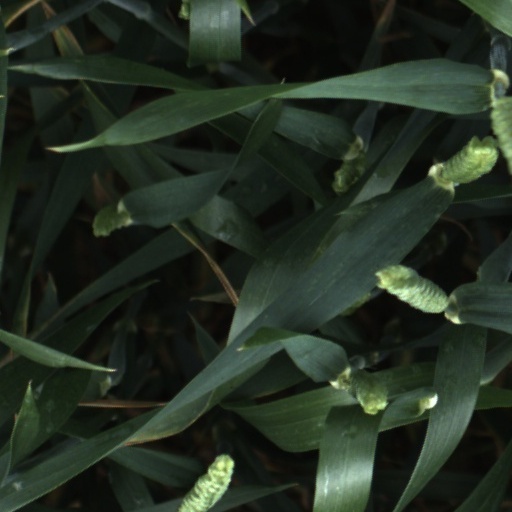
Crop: wheat